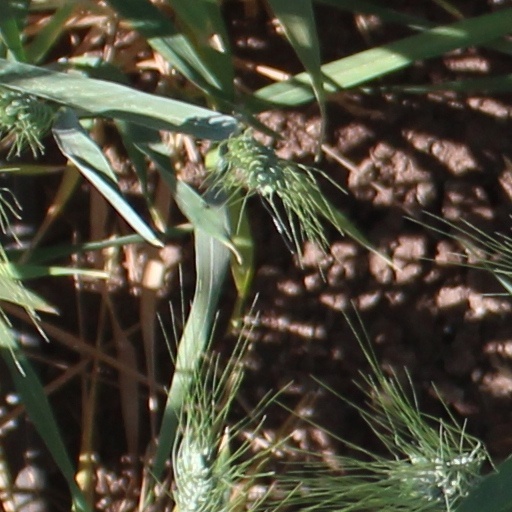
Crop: wheat